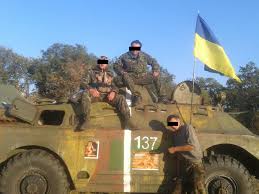
Label: BTR